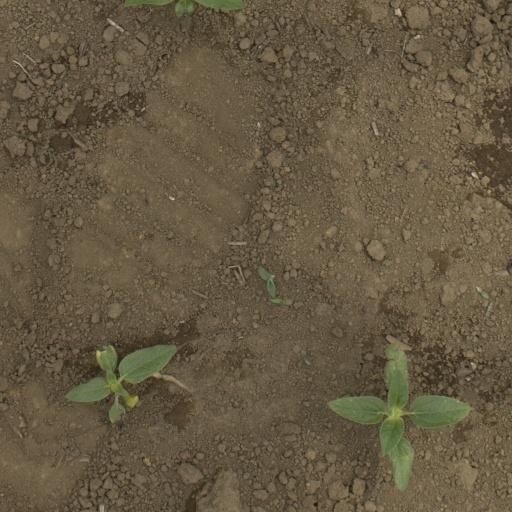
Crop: Jerusalem artichoke